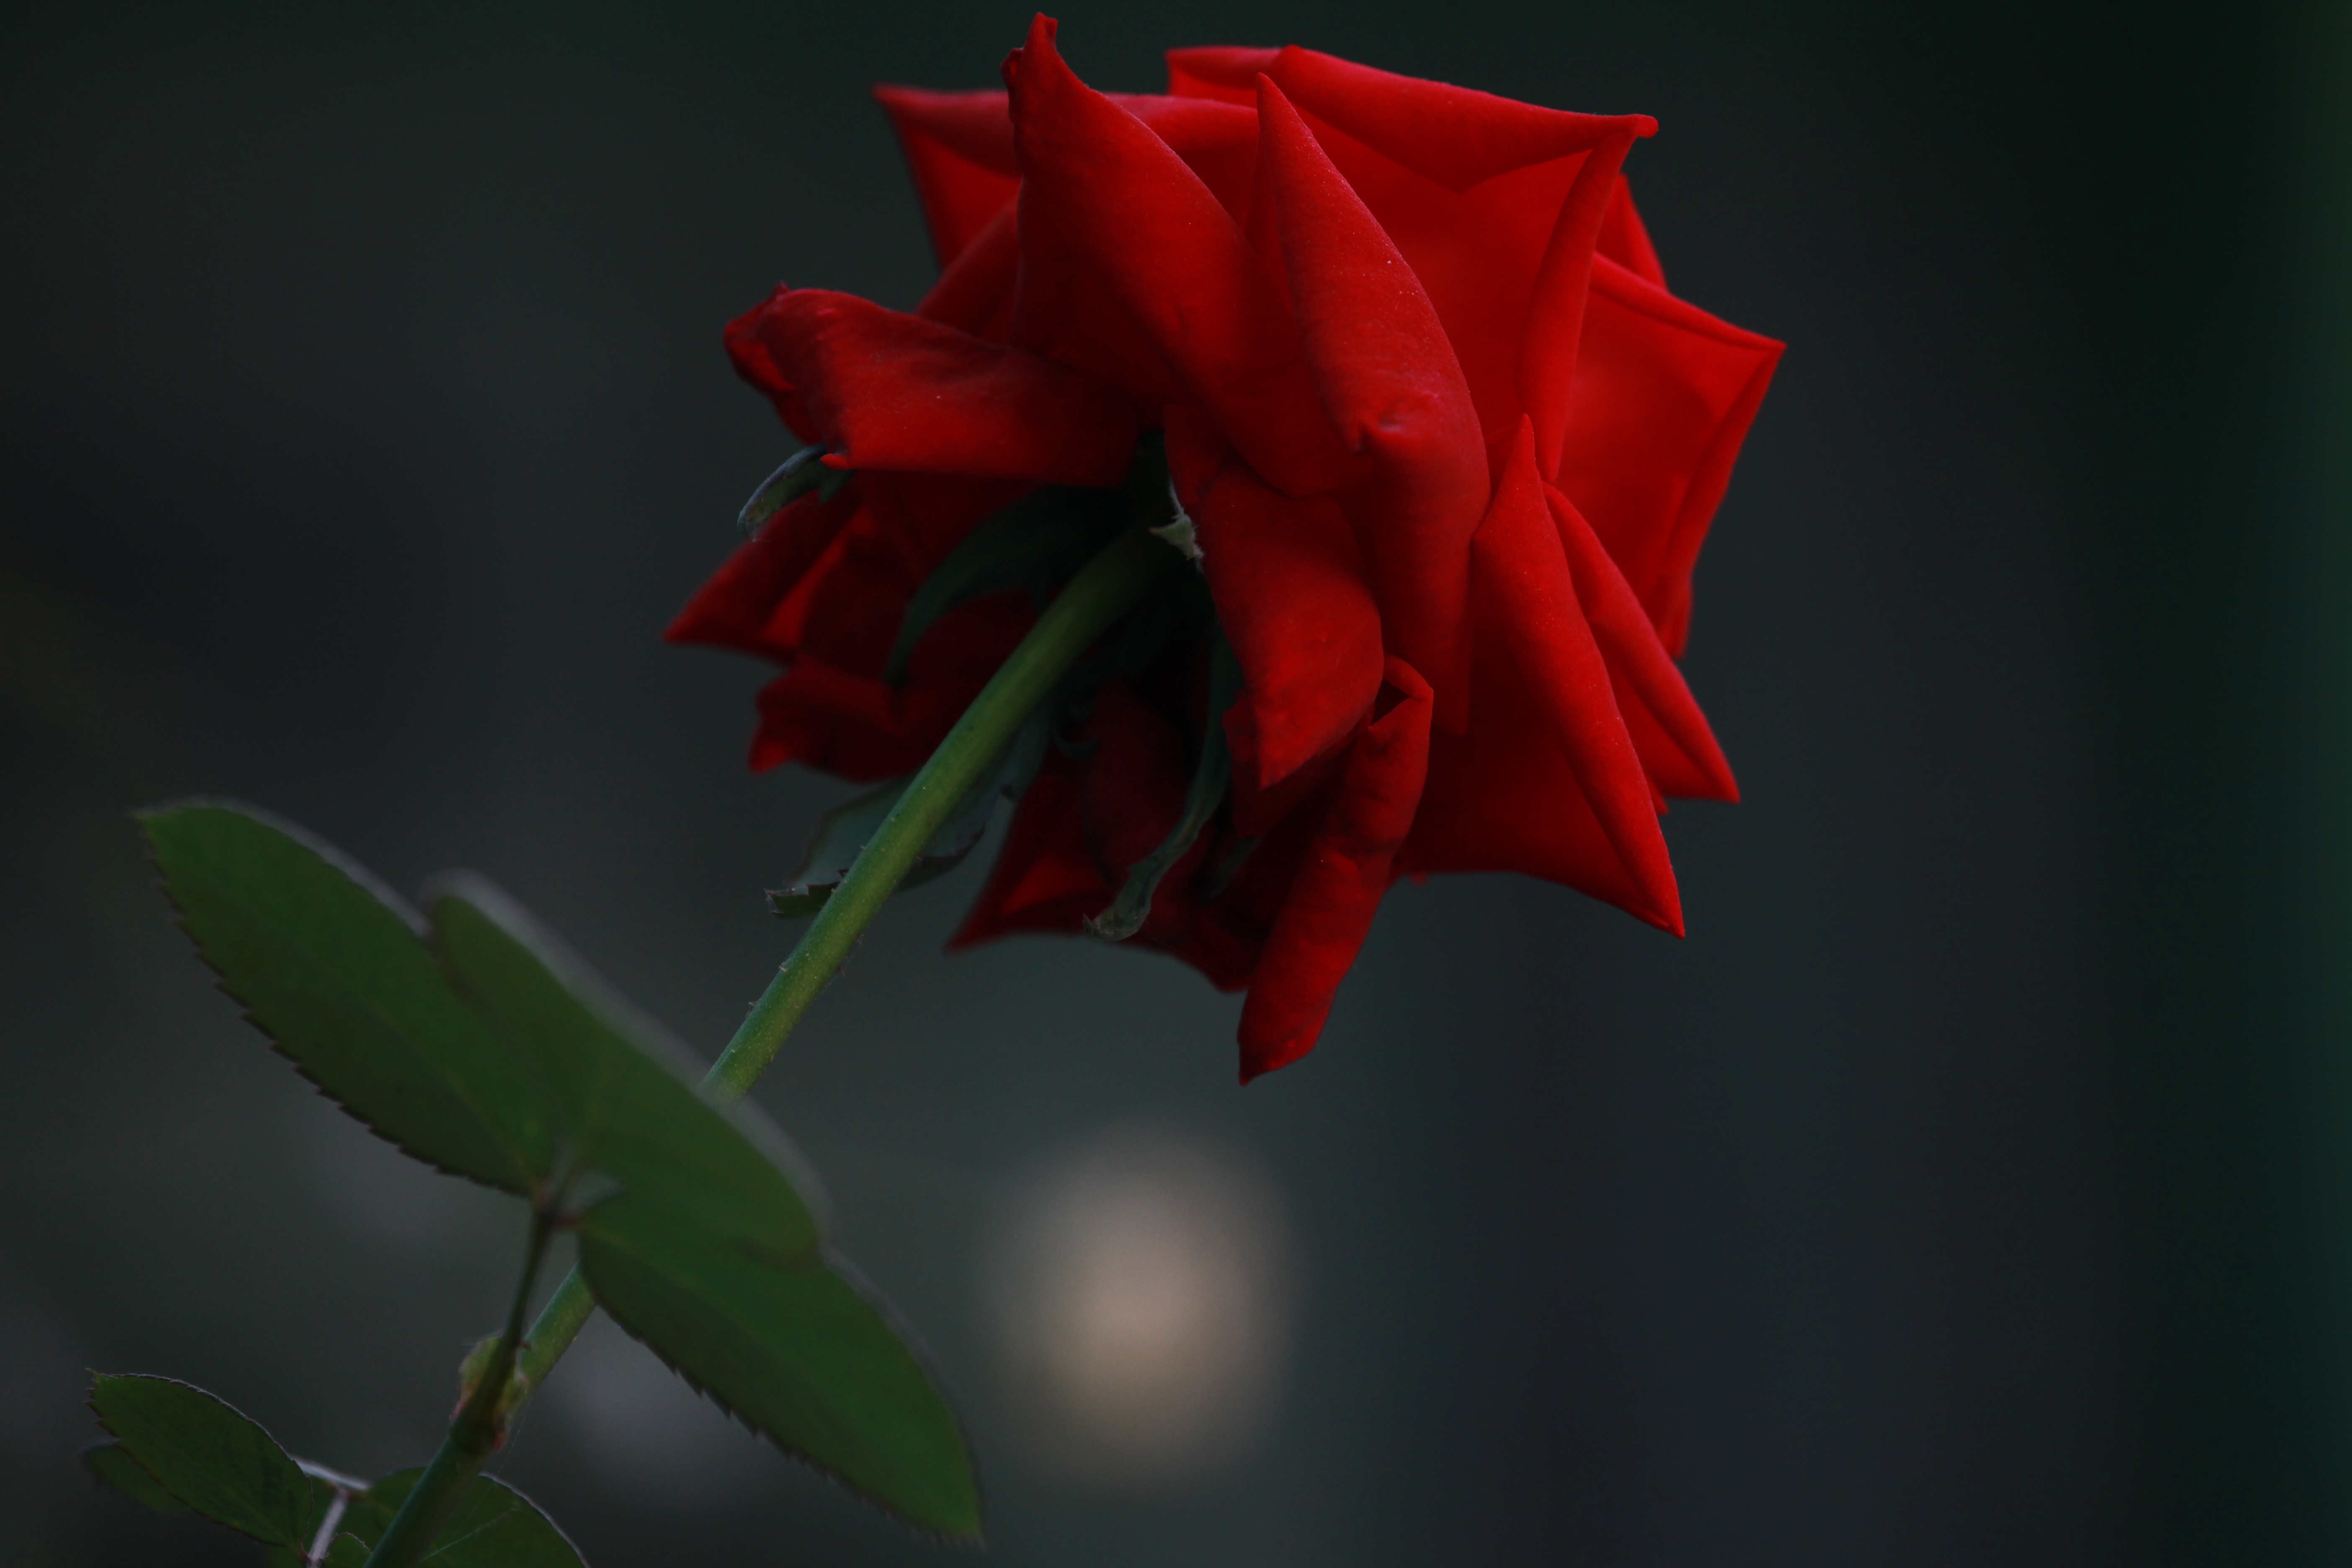
plant, leaf, flower, petal, rose, green, red, flora, close up, macro photography, flowering plant, plant stem, land plant